Fuerte de Punta Carnero

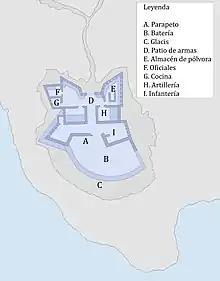

The Spanish fortifications around Gibraltar were destroyed in 1810 to deny their use by Napoleon's forces. The fortifications around the bay were destroyed by Portuguese sailors shortly before the French cavalry arrived in nearby San Roque. The main Spanish lines were destroyed by the Commanding Royal Engineer in Gibraltar, Colonel Sir Charles Holloway, on 14 February 1810.